Sunil Deshmukh

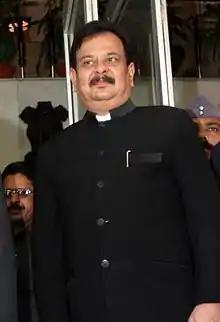
At the Maharashtra State Budget presentation

Dr. Sunil Panjabrao Deshmukh (born 28 May 1958) is the Member of Legislative Assembly from the constituency of Amravati, Maharashtra, India. He is a member of Indian National Congress (INC). He is a former Minister of State for Finance and Planning, Public Works and Energy in Government of Maharashtra and was also the guardian minister for Amravati and Bhandara districts of Vidarbha, Maharashtra from 2004–2009. He has also served as the ex-officio Vice-Chairman of the Maharashtra State Electricity Board's holding company and was the co-chairman of Maharashtra State Road Development Corporation Ltd.